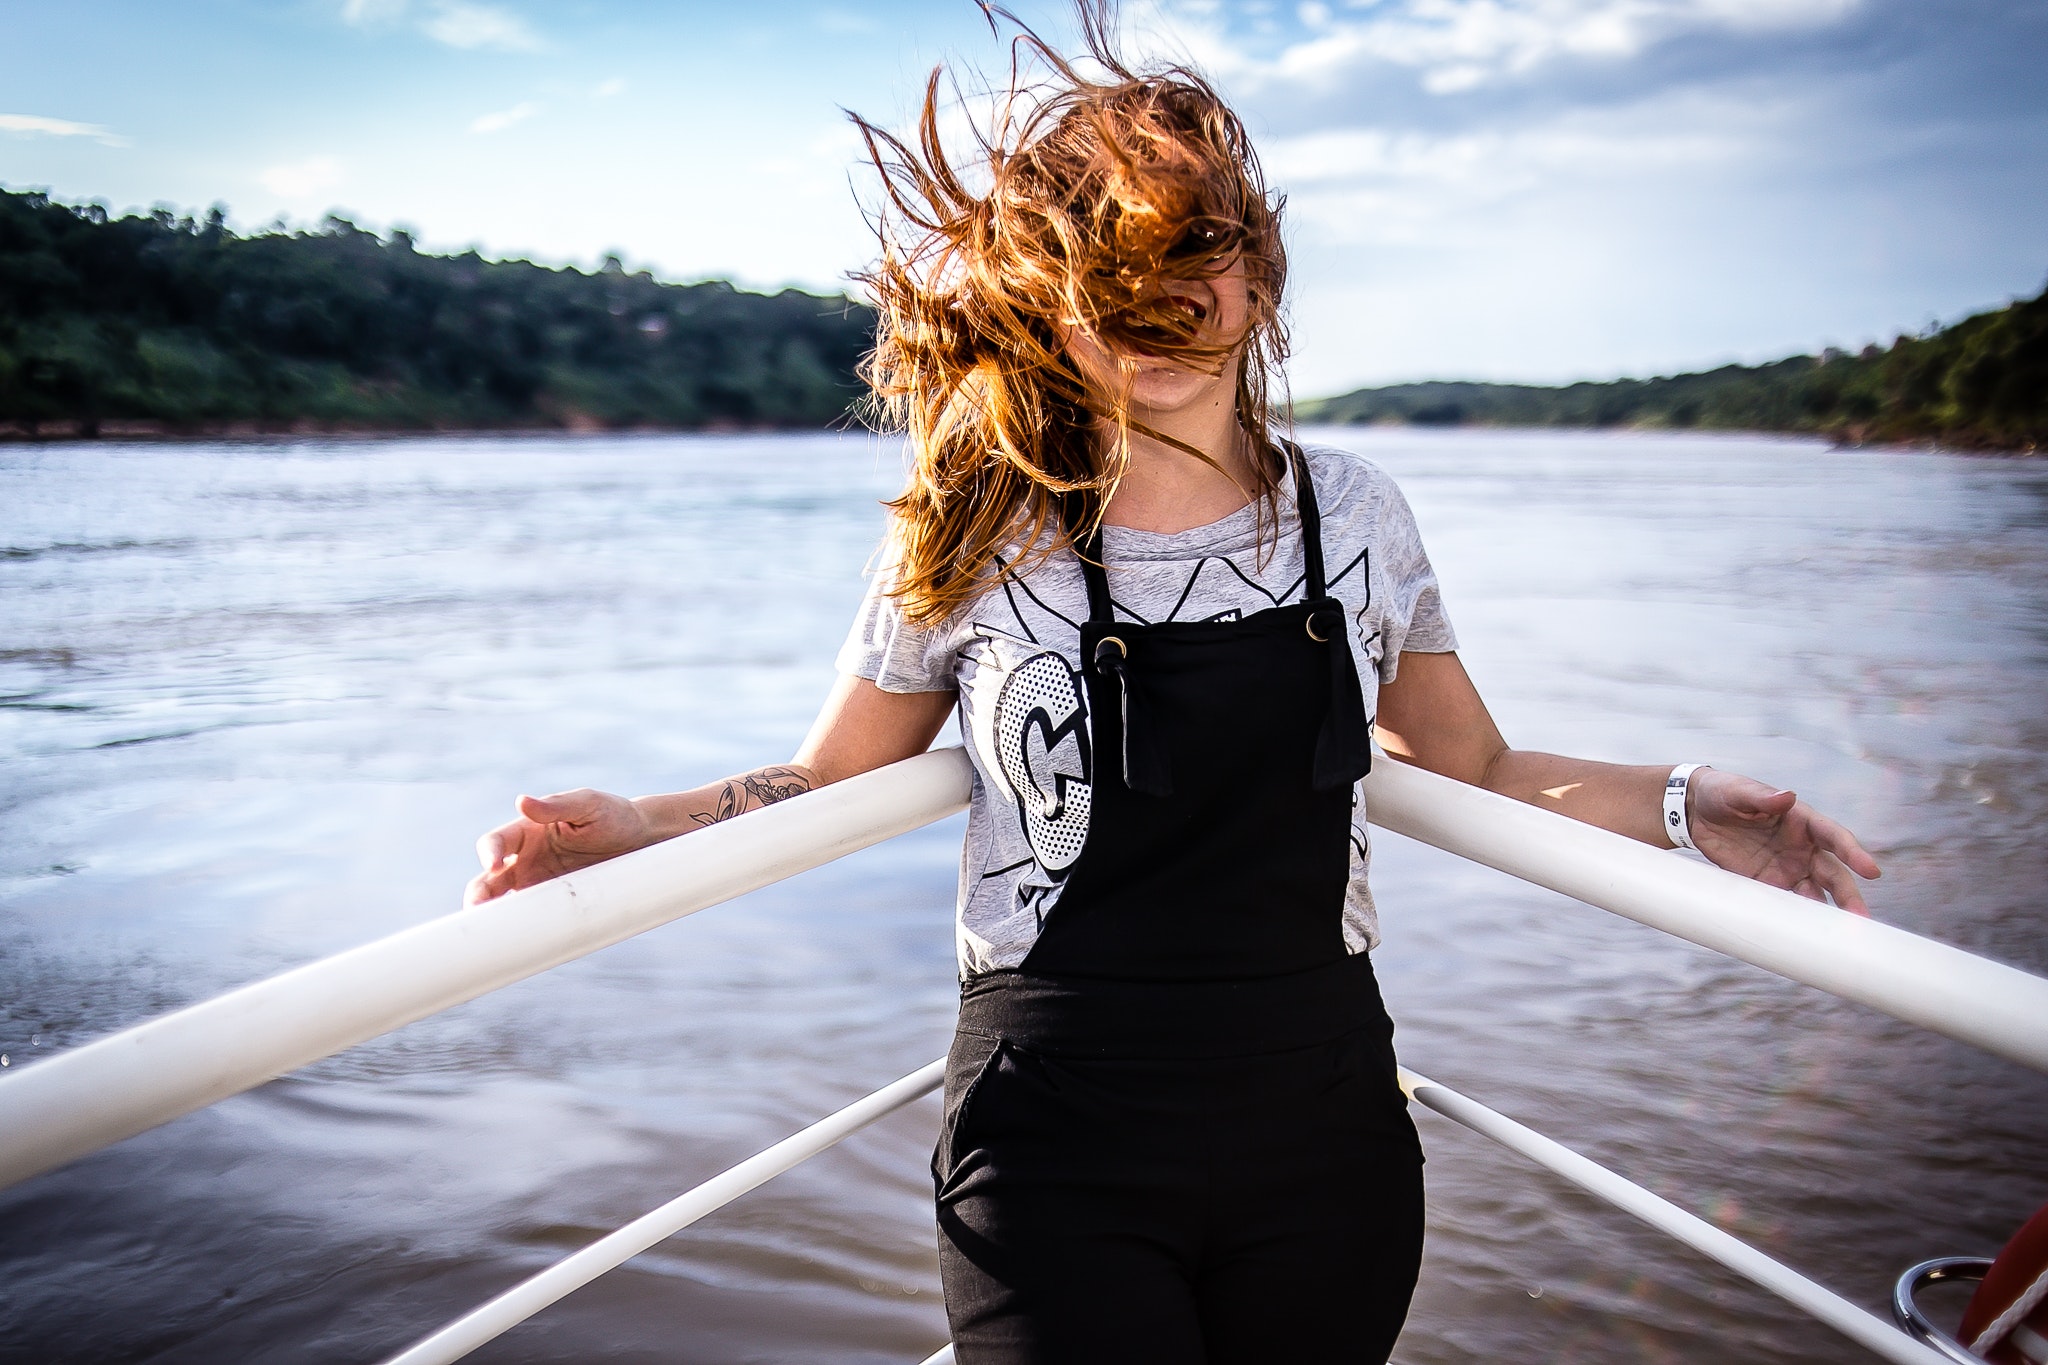
water, beauty, shoulder, hairstyle, summer, photography, fashion, dress, joint, long hair, boats and boating equipment and supplies, vacation, happy, river, sea, neck, lake, vehicle, leisure, photo shoot, brown hair, flash photography, style